NASCAR on TNT Sports

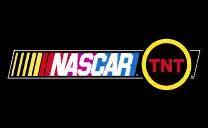
"NASCAR on TNT" original logo (2001–2014)

Races were switched from TBS to TNT in 2001 as part of the then-new NASCAR television deal, although the initial plans were for TBS to carry the races. However, Turner decided that NASCAR would better fit TNT's "We Know Drama" rather than TBS's "We are Comedy" slogan.